Baman Das Basu

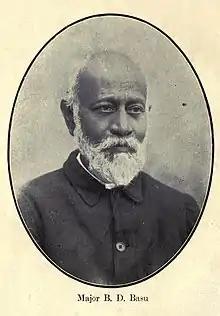
Toward the end of his life

Major Baman Das Basu (24 March 1867 – 23 September 1930) was an Indian army physician, botanist, nationalist, historian, and writer. He resigned from the Indian Medical Service after serving in Chitral and Sudan due to the conflict with his nationalism and joined his brother Sris Chandra Basu in editing and publishing books on Hinduism from the Panini Office, Allahabad. A promoter of Indian medical traditions, he completed the botanical work begun by K.R. Kirtikar on Indian medicinal plants.